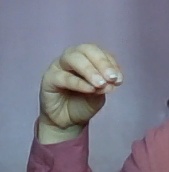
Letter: ha